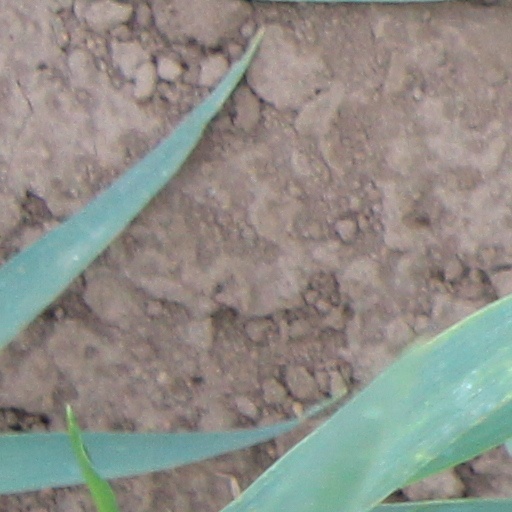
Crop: wheat